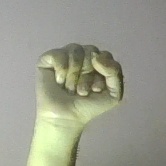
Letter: saad